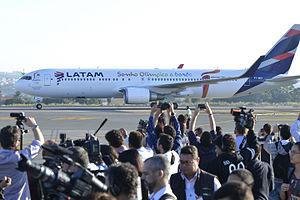
LATAM Airlines Group ou LATAM Airlines est le nom du groupe formé en 2010 à la suite de la fusion des compagnies aériennes chilienne LAN Airlines et brésilienne TAM Linhas Aéreas. De par la taille de sa flotte et le nombre de passagers transportés, LATAM Airlines est la plus grande compagnie aérienne d'Amérique du Sud.